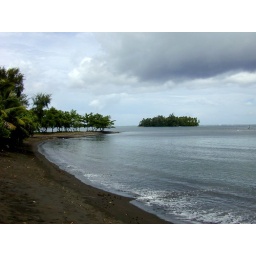
Black sand beach in Tahiti